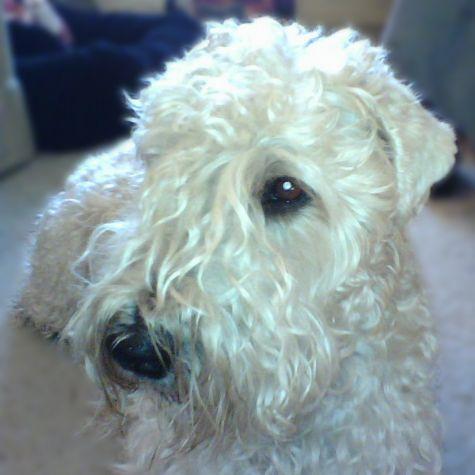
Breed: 235-n000090-soft_coated_wheaten_terrier